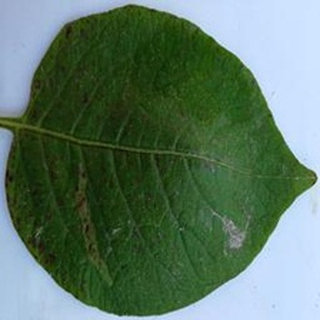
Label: potato_early_blight